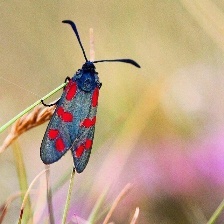
Species: SIXSPOT BURNET MOTH